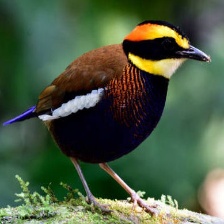
Species: BANDED PITA
Scientific name: HYDRORNIS GUAJANA